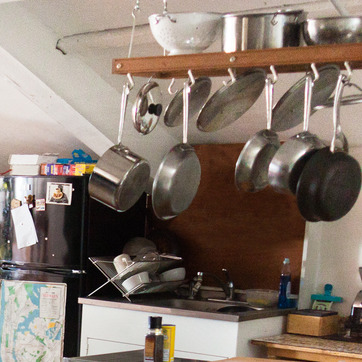
Material: metal